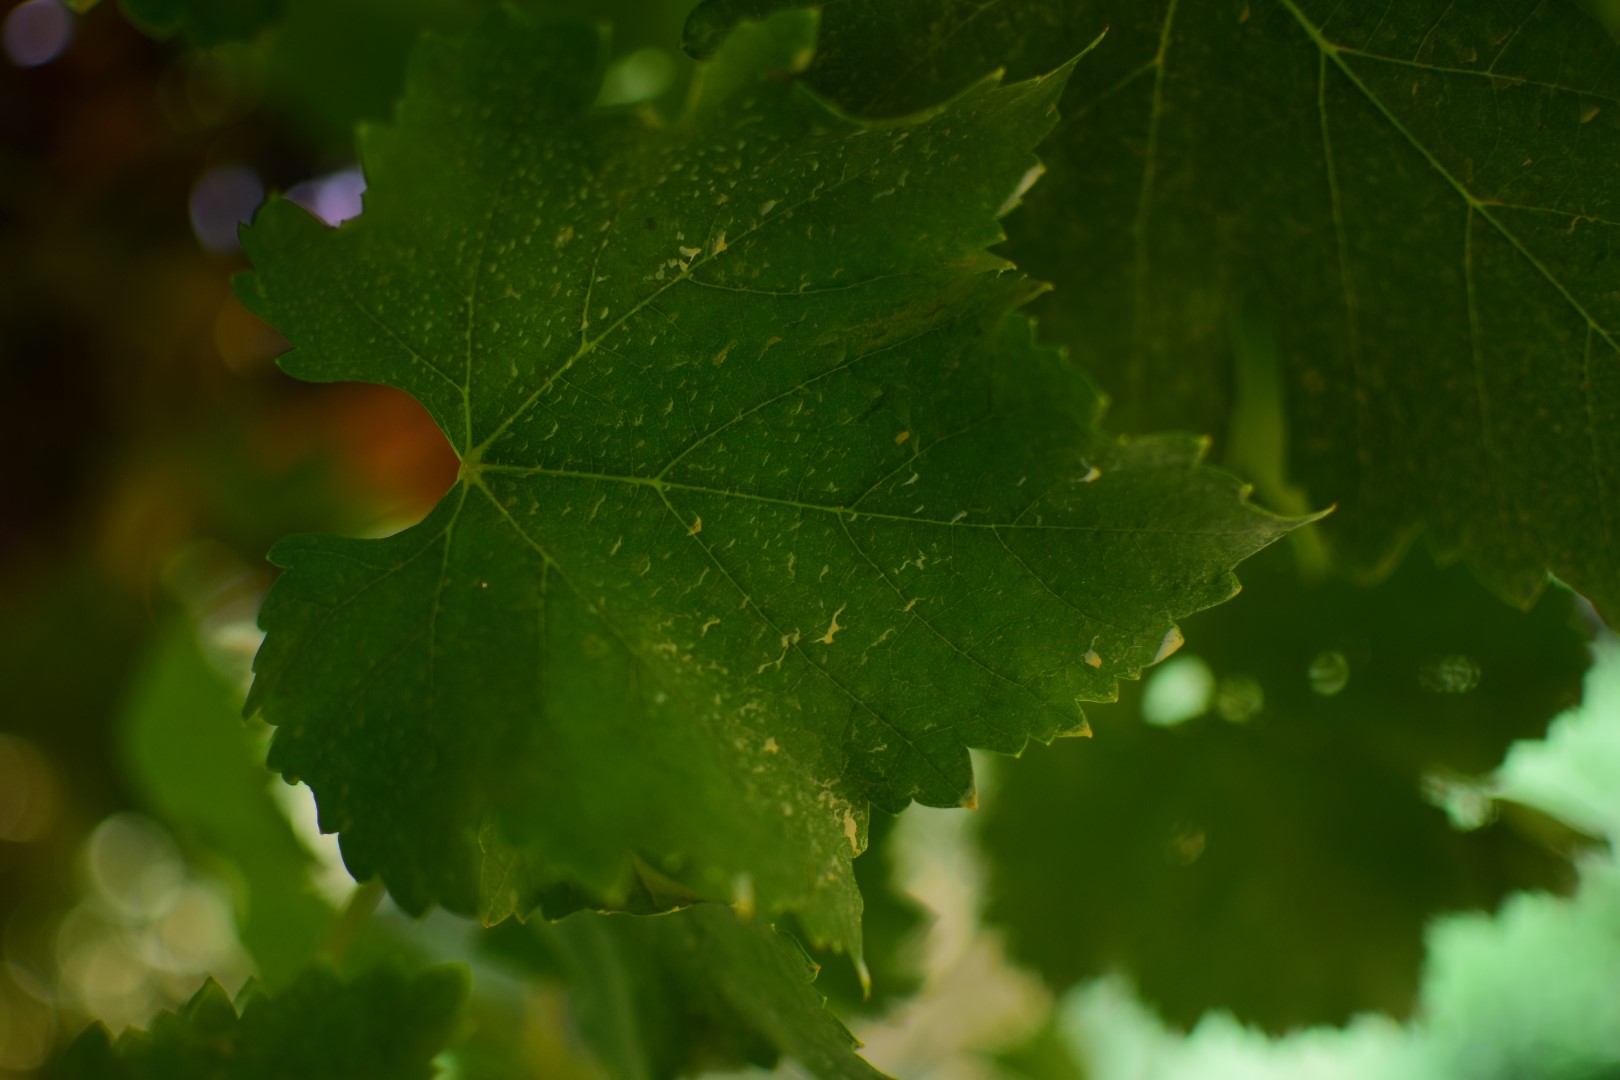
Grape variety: Frinsi